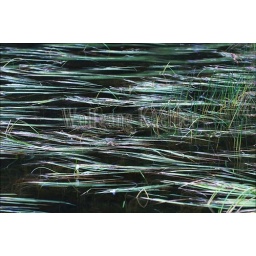
Usa, idaho, near sandpoint, mirror lake, reeds in water